Alfred Verdross

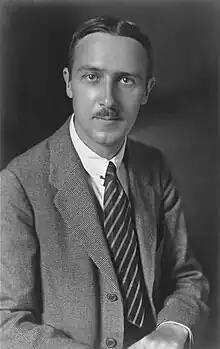
Verdross in 1927

Alfred Verdross or Verdroß or Verdroß-Droßberg (until 1919, Edler von Droßberg; 22 February 1890 – 24 April 1980) was an Austrian international lawyer and judge at the European Court of Human Rights.